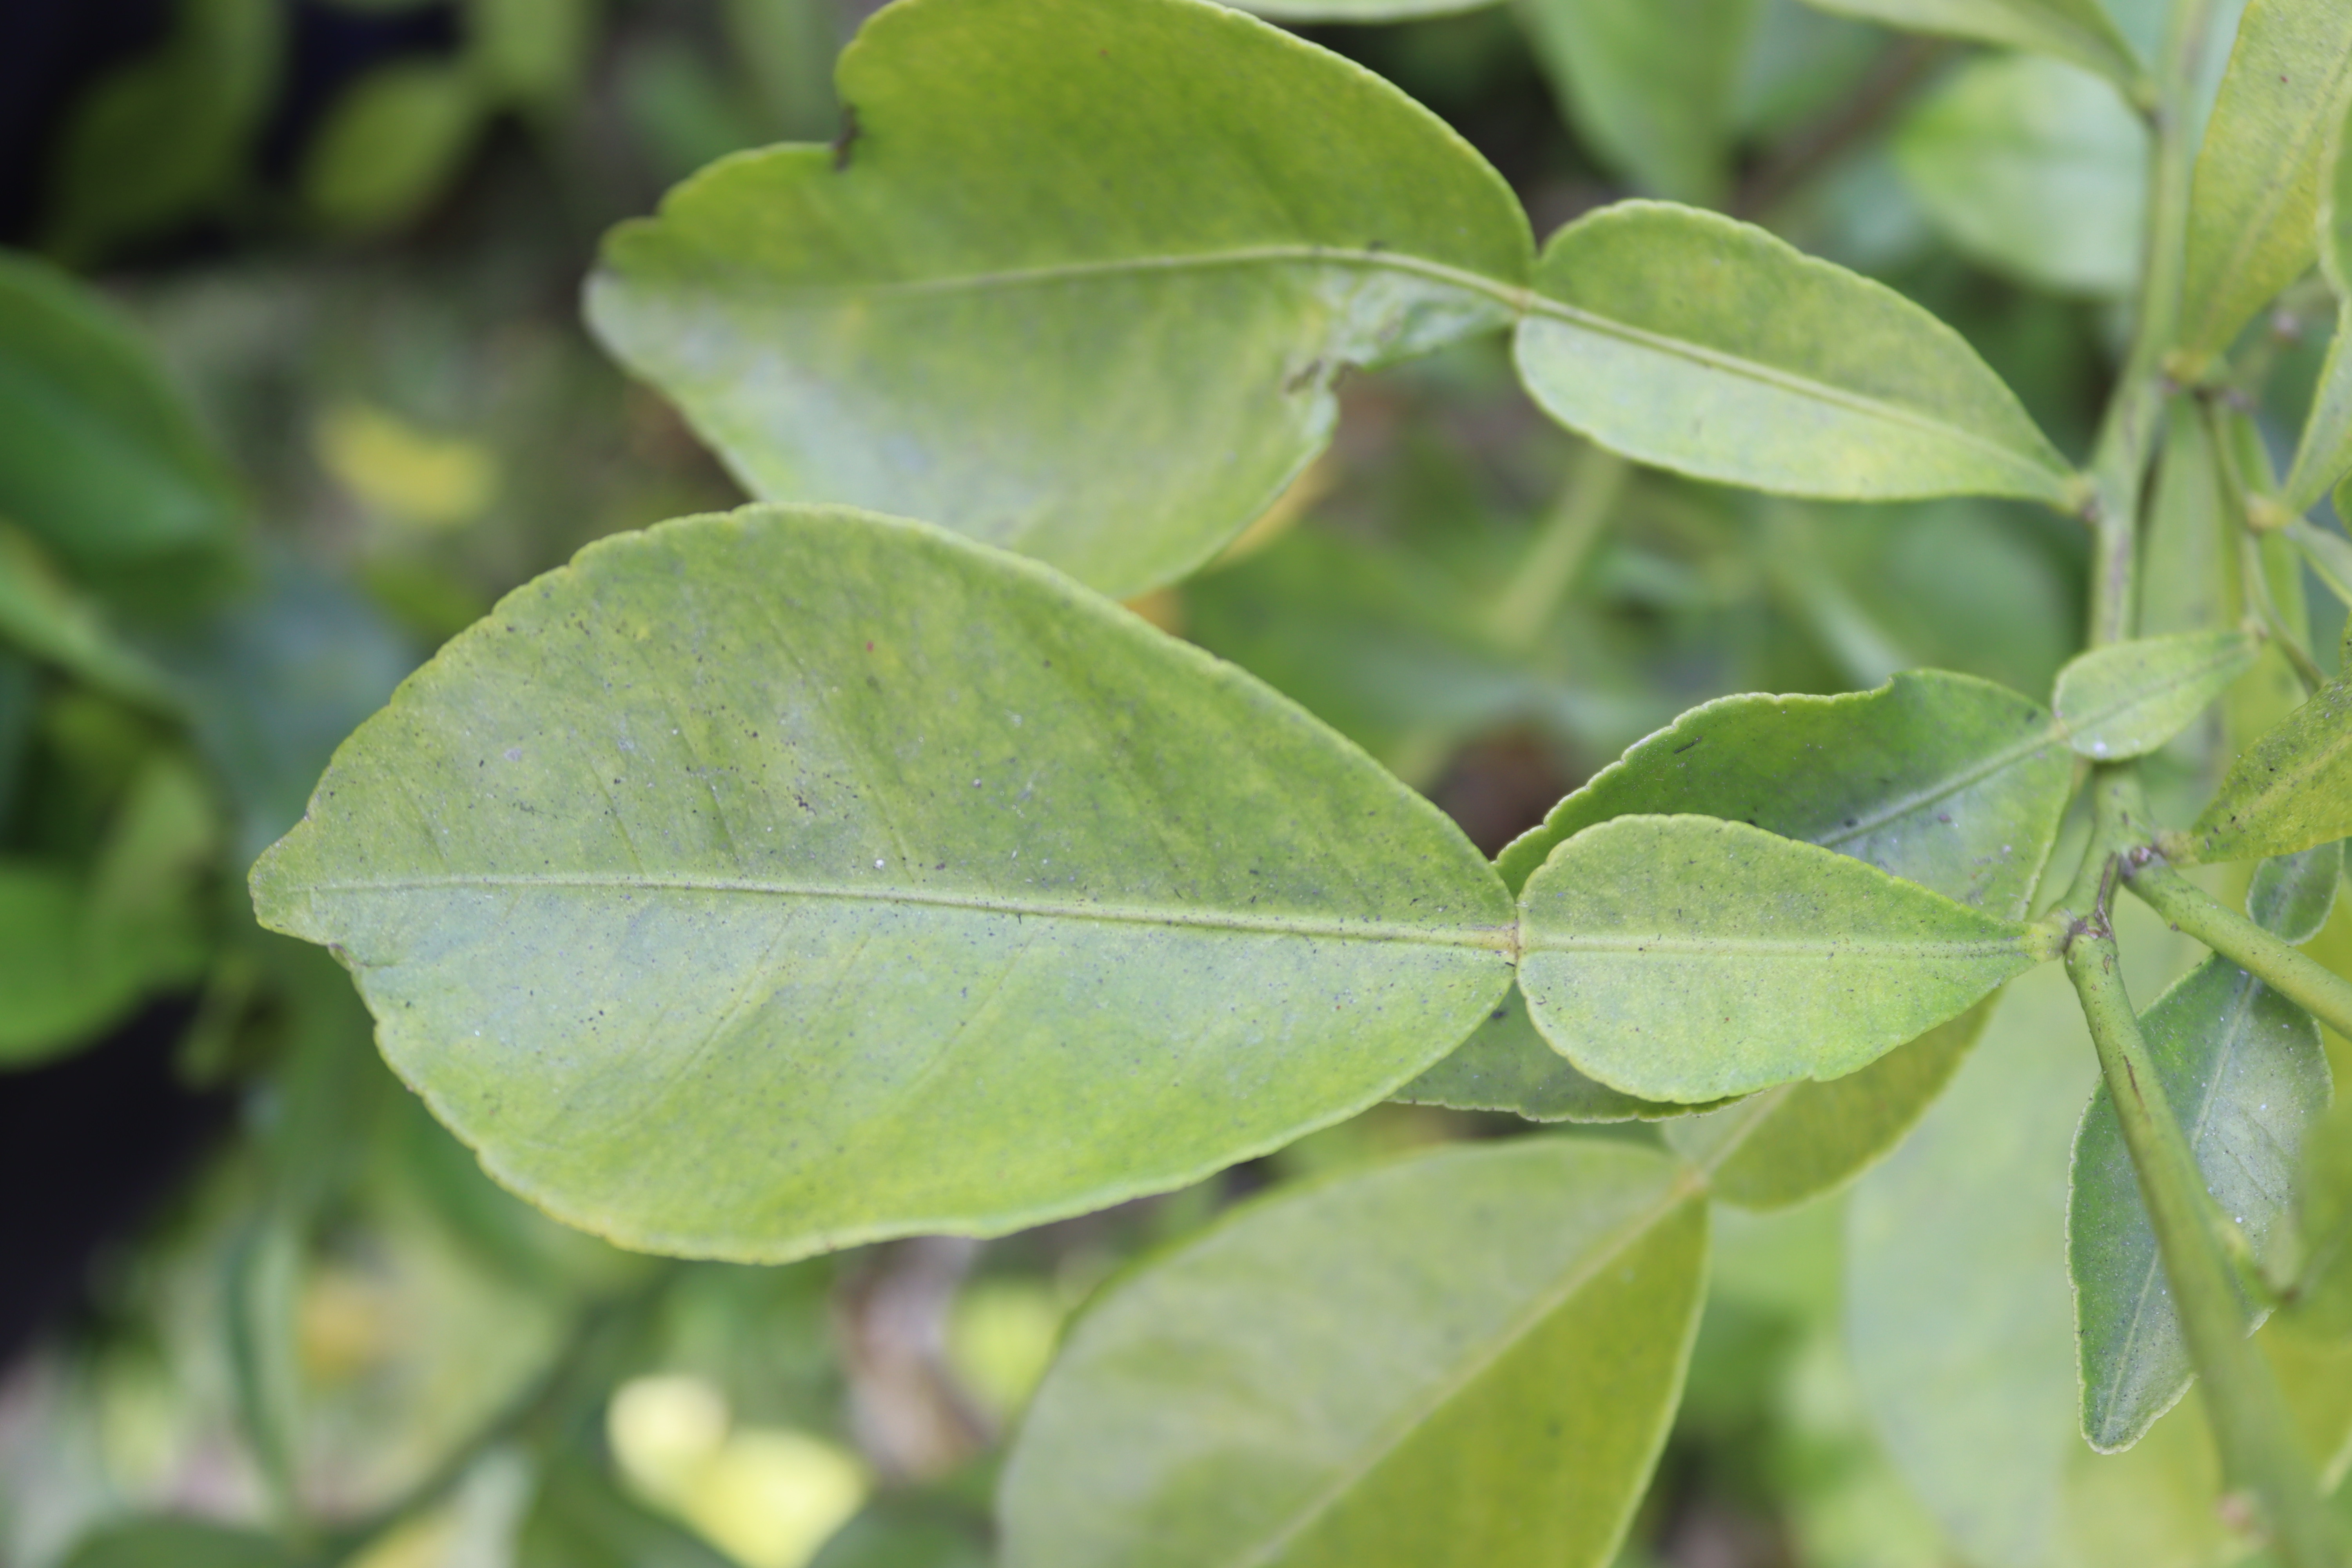
Mandarin leaf variety: Nagpuri